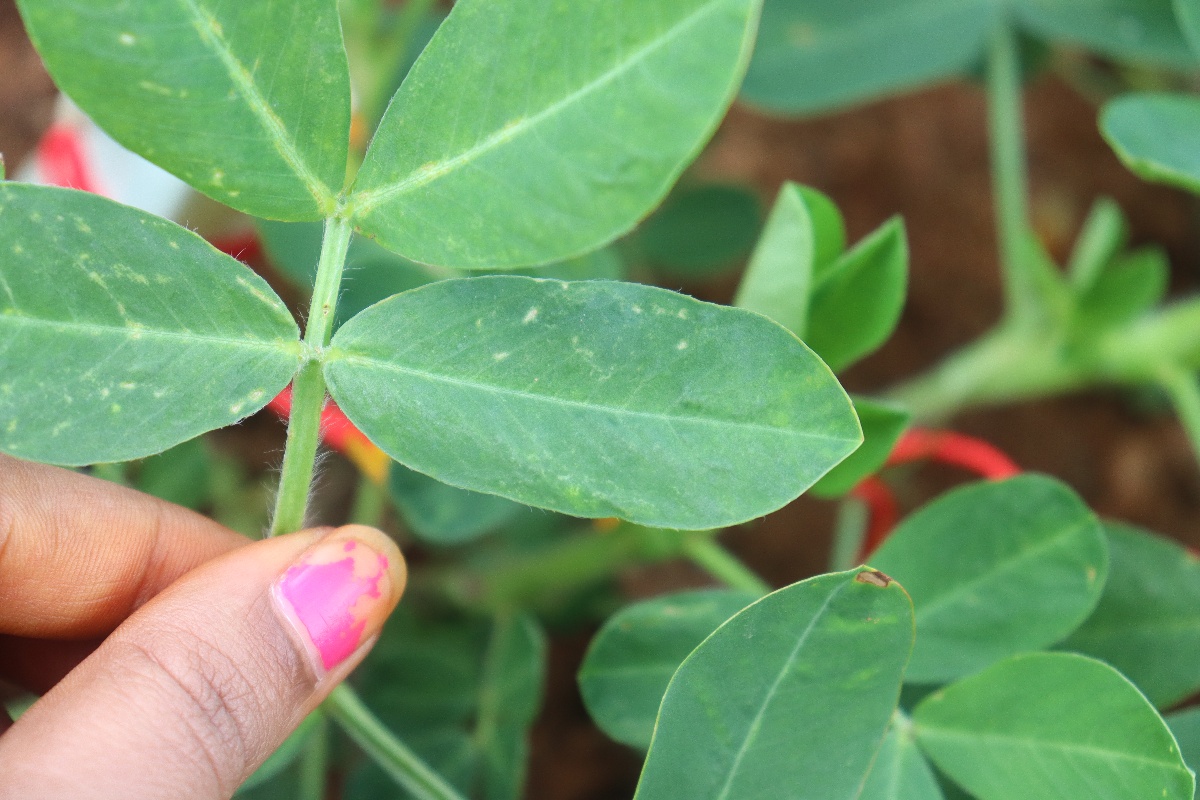
Label: healthy leaf